Buffalo Trace Distillery

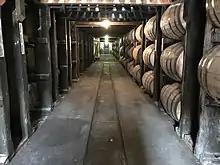
Aging warehouse

Production capacity at Buffalo Trace is estimated at of whiskey per year. This is carried out at a beer still with a capacity of .